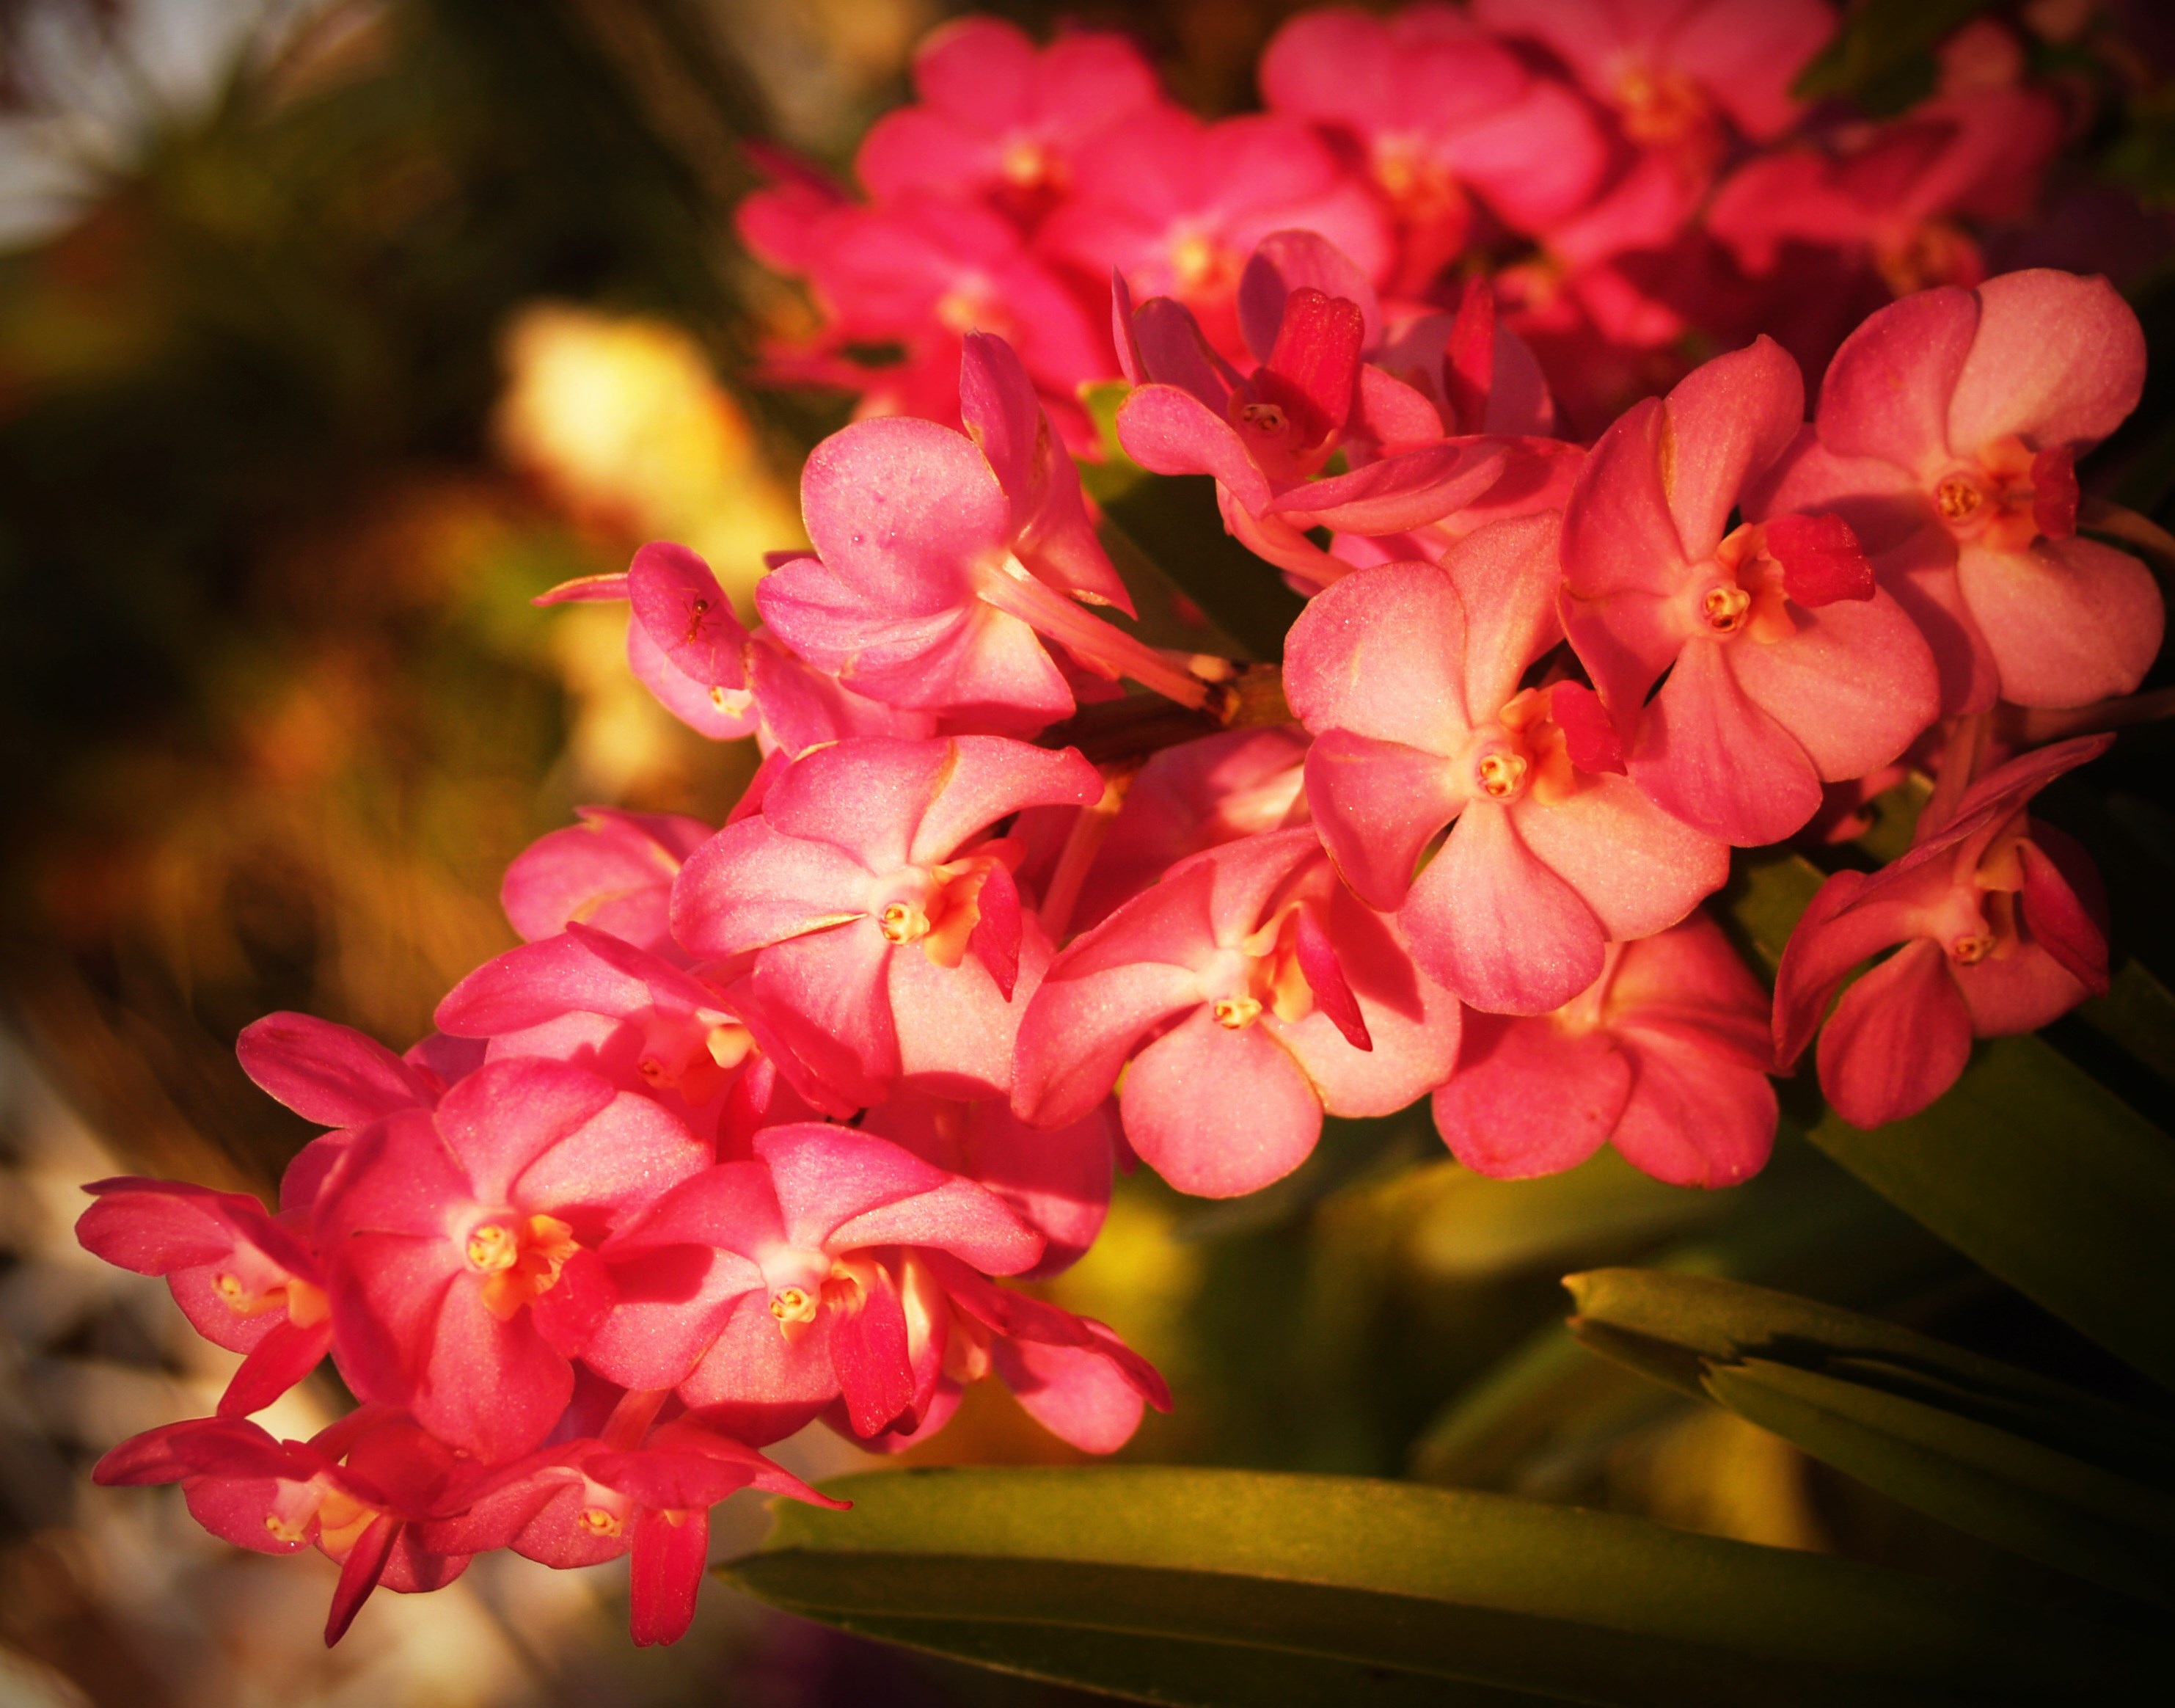
nature, blossom, growth, plant, white, leaf, flower, petal, bloom, isolated, green, red, collection, tropical, natural, fresh, botany, set, colorful, yellow, pink, flora, orchid, shrub, bright, collage, beauty, montage, vibrant, selection, macro photography, variation, flowering plant, land plant